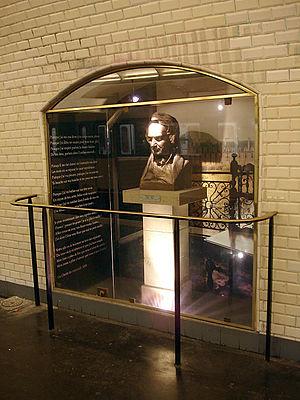
Station Victor Hugo de la ligne 2 du métro de Paris, France.
La ligne 2 du métro de Paris est l'une des seize lignes du réseau métropolitain de Paris. Elle suit un parcours semi-circulaire au nord de la ville, situé en quasi-totalité sur les anciens boulevards extérieurs. Elle est la deuxième ligne ouverte dans la capitale : son premier tronçon est mis en service en décembre 1900 et elle est achevée en avril 1903 dans son tracé actuel entre Porte Dauphine et Nation. Elle ne connaît depuis aucune modification de son parcours.
Victor Hugo est une station de la ligne 2 du métro de Paris, située dans le 16ᵉ arrondissement de Paris.